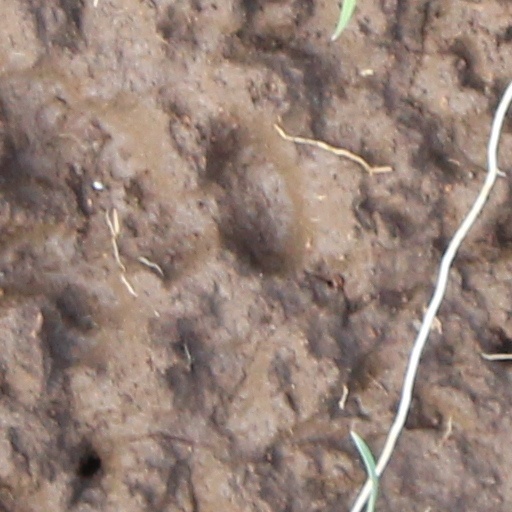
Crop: wheat